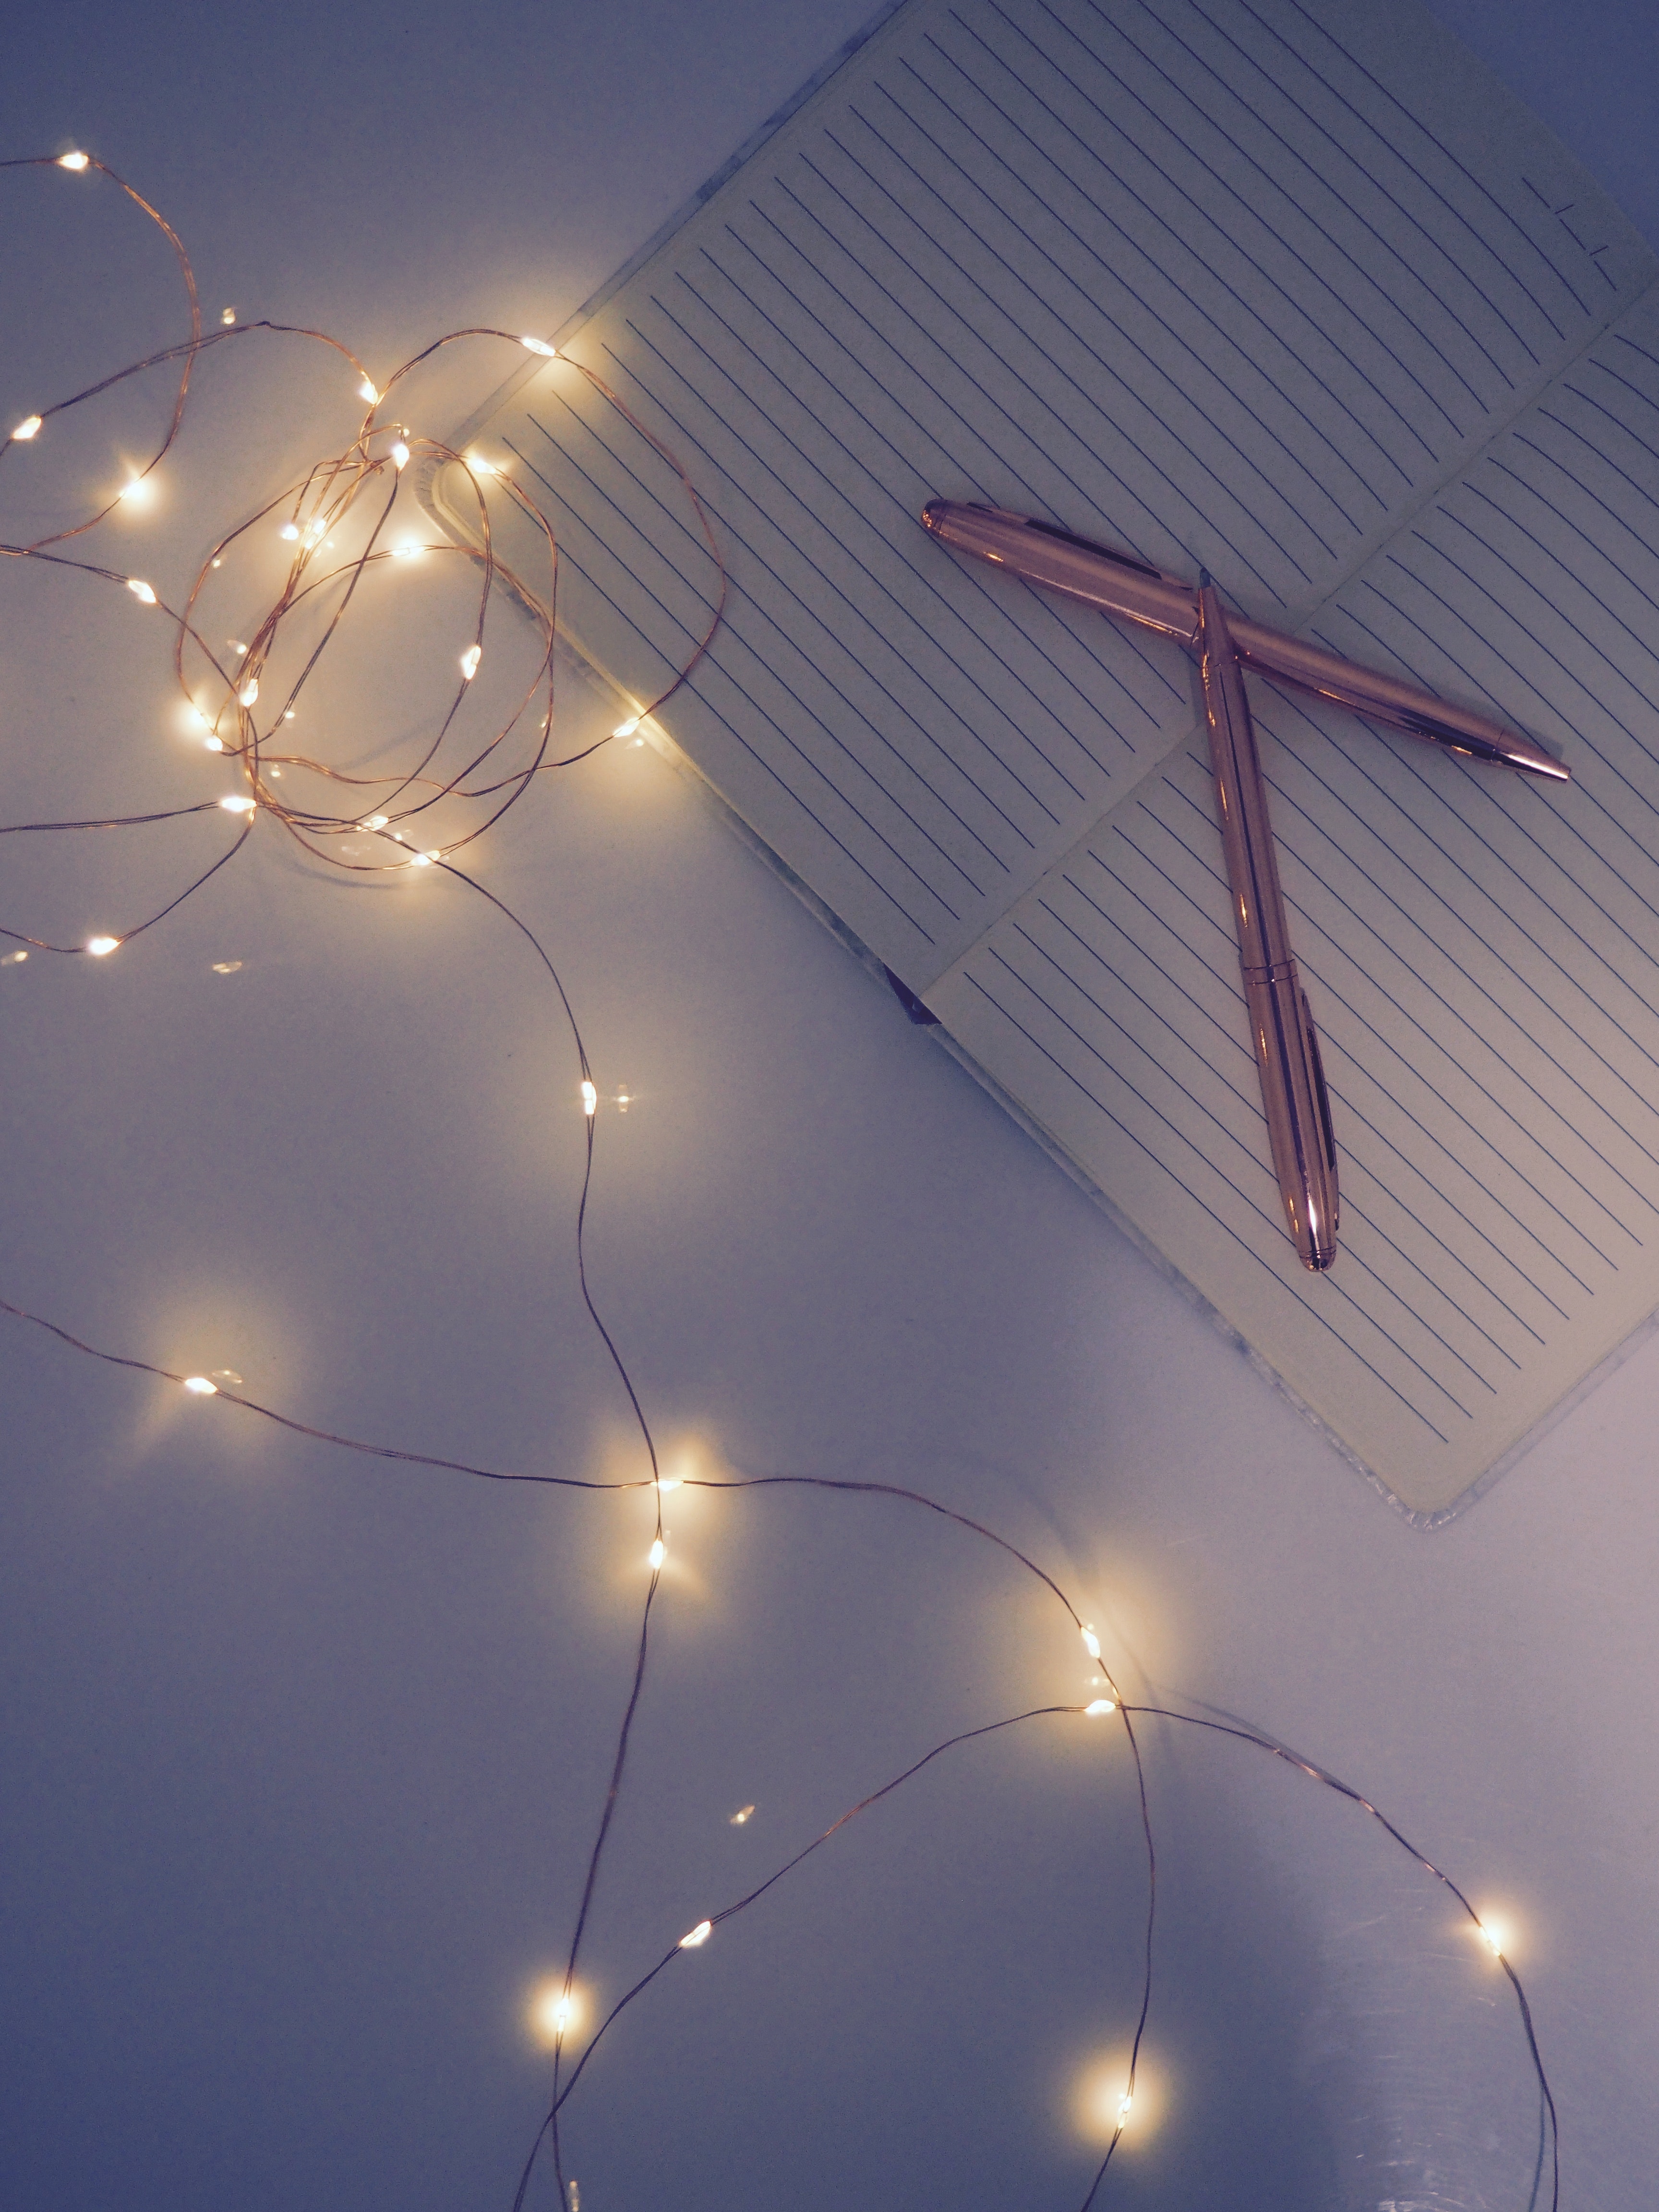
sky, light, lighting, line, electricity, technology, light fixture, ceiling, architecture, night, space, wire, cloud, star, lens flare